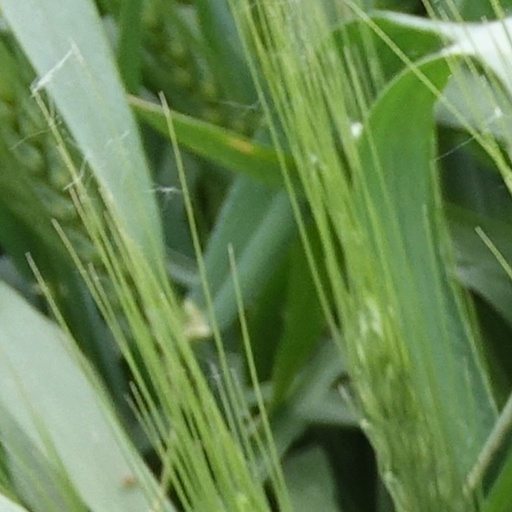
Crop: wheat